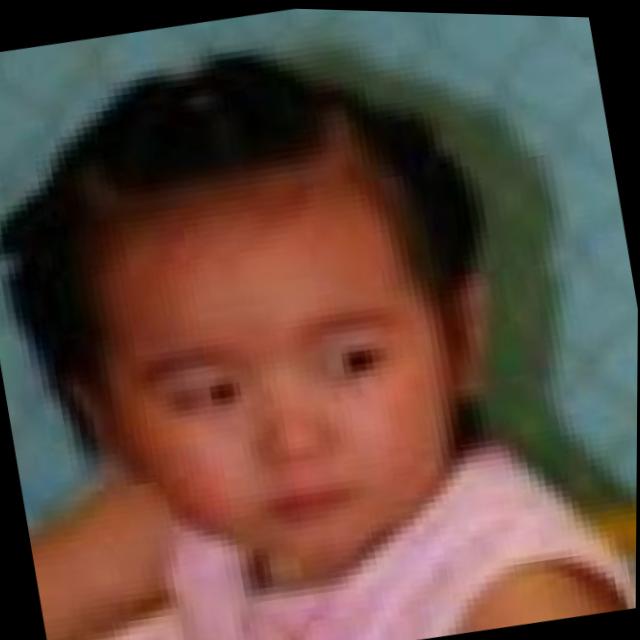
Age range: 0-12